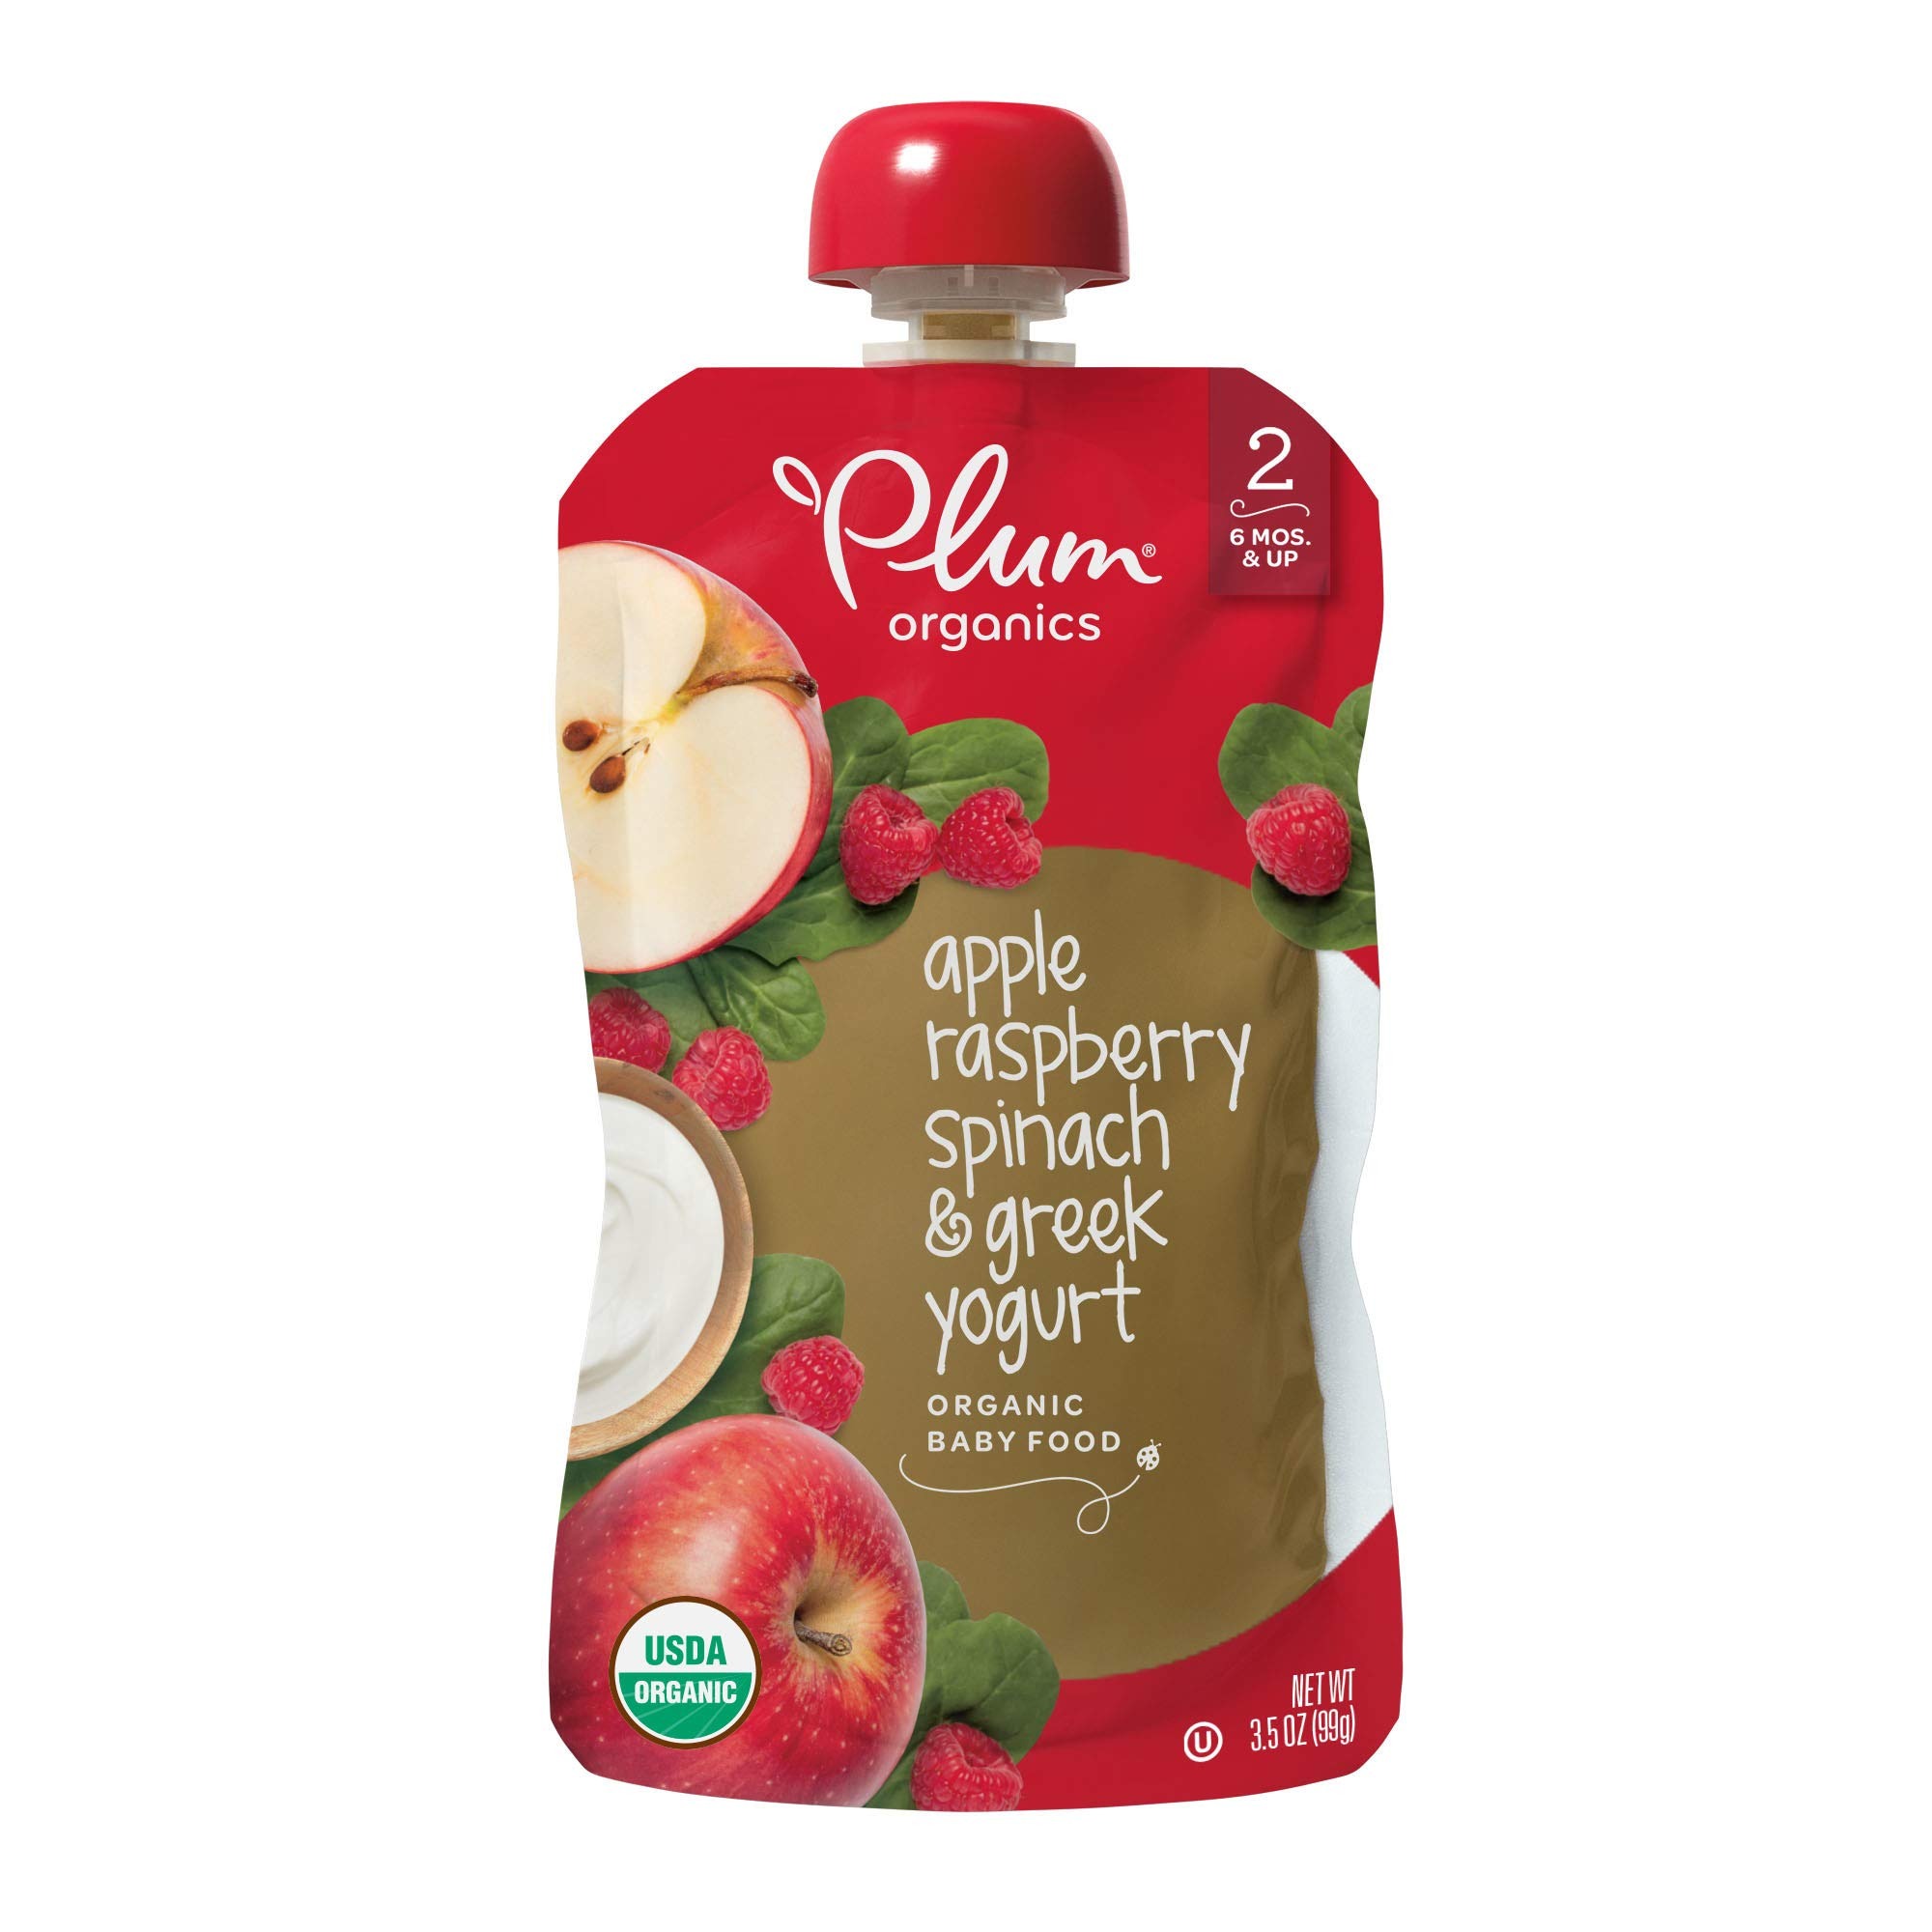
Item Name: Plum Organics Stage 2 Organic Baby Food - Apple, Raspberry, Spinach, and Greek Yogurt - 3.5 oz Pouch - Organic Fruit and Vegetable Baby Food Pouch
Bullet Point 1: PLUM BABY FOOD STAGE 2: Organic baby food for 6 months and older; Perfect on the go snacks for kids
Bullet Point 2: MADE WITH NATURAL FLAVORS: Contains organic apple puree, organic raspberry puree, organic spinach, organic Greek yogurt, and organic lemon juice concentrate
Bullet Point 3: ORGANIC BABY SNACKS: USDA Organic Certified and Non-GMO blend of fruits and veggies; Unsalted, unsweetened, and kosher parve
Bullet Point 4: CONVENIENT BABY POUCHES: Plum Organics Stage 2 Pouches also available in other flavors
Bullet Point 5: INCLUDES: One resealable pouch of baby puree
Value: 3.5
Unit: Ounce

Price: 1.16